Vidyadhara

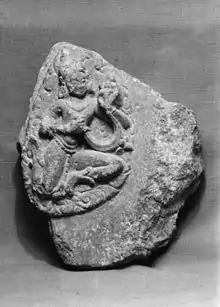
A flying Vidyadhara.

In "Agni Purana", they are described as wearing garlands in the sky and mentioned with other semi-divine beings like Yakshas and Gandharvas.